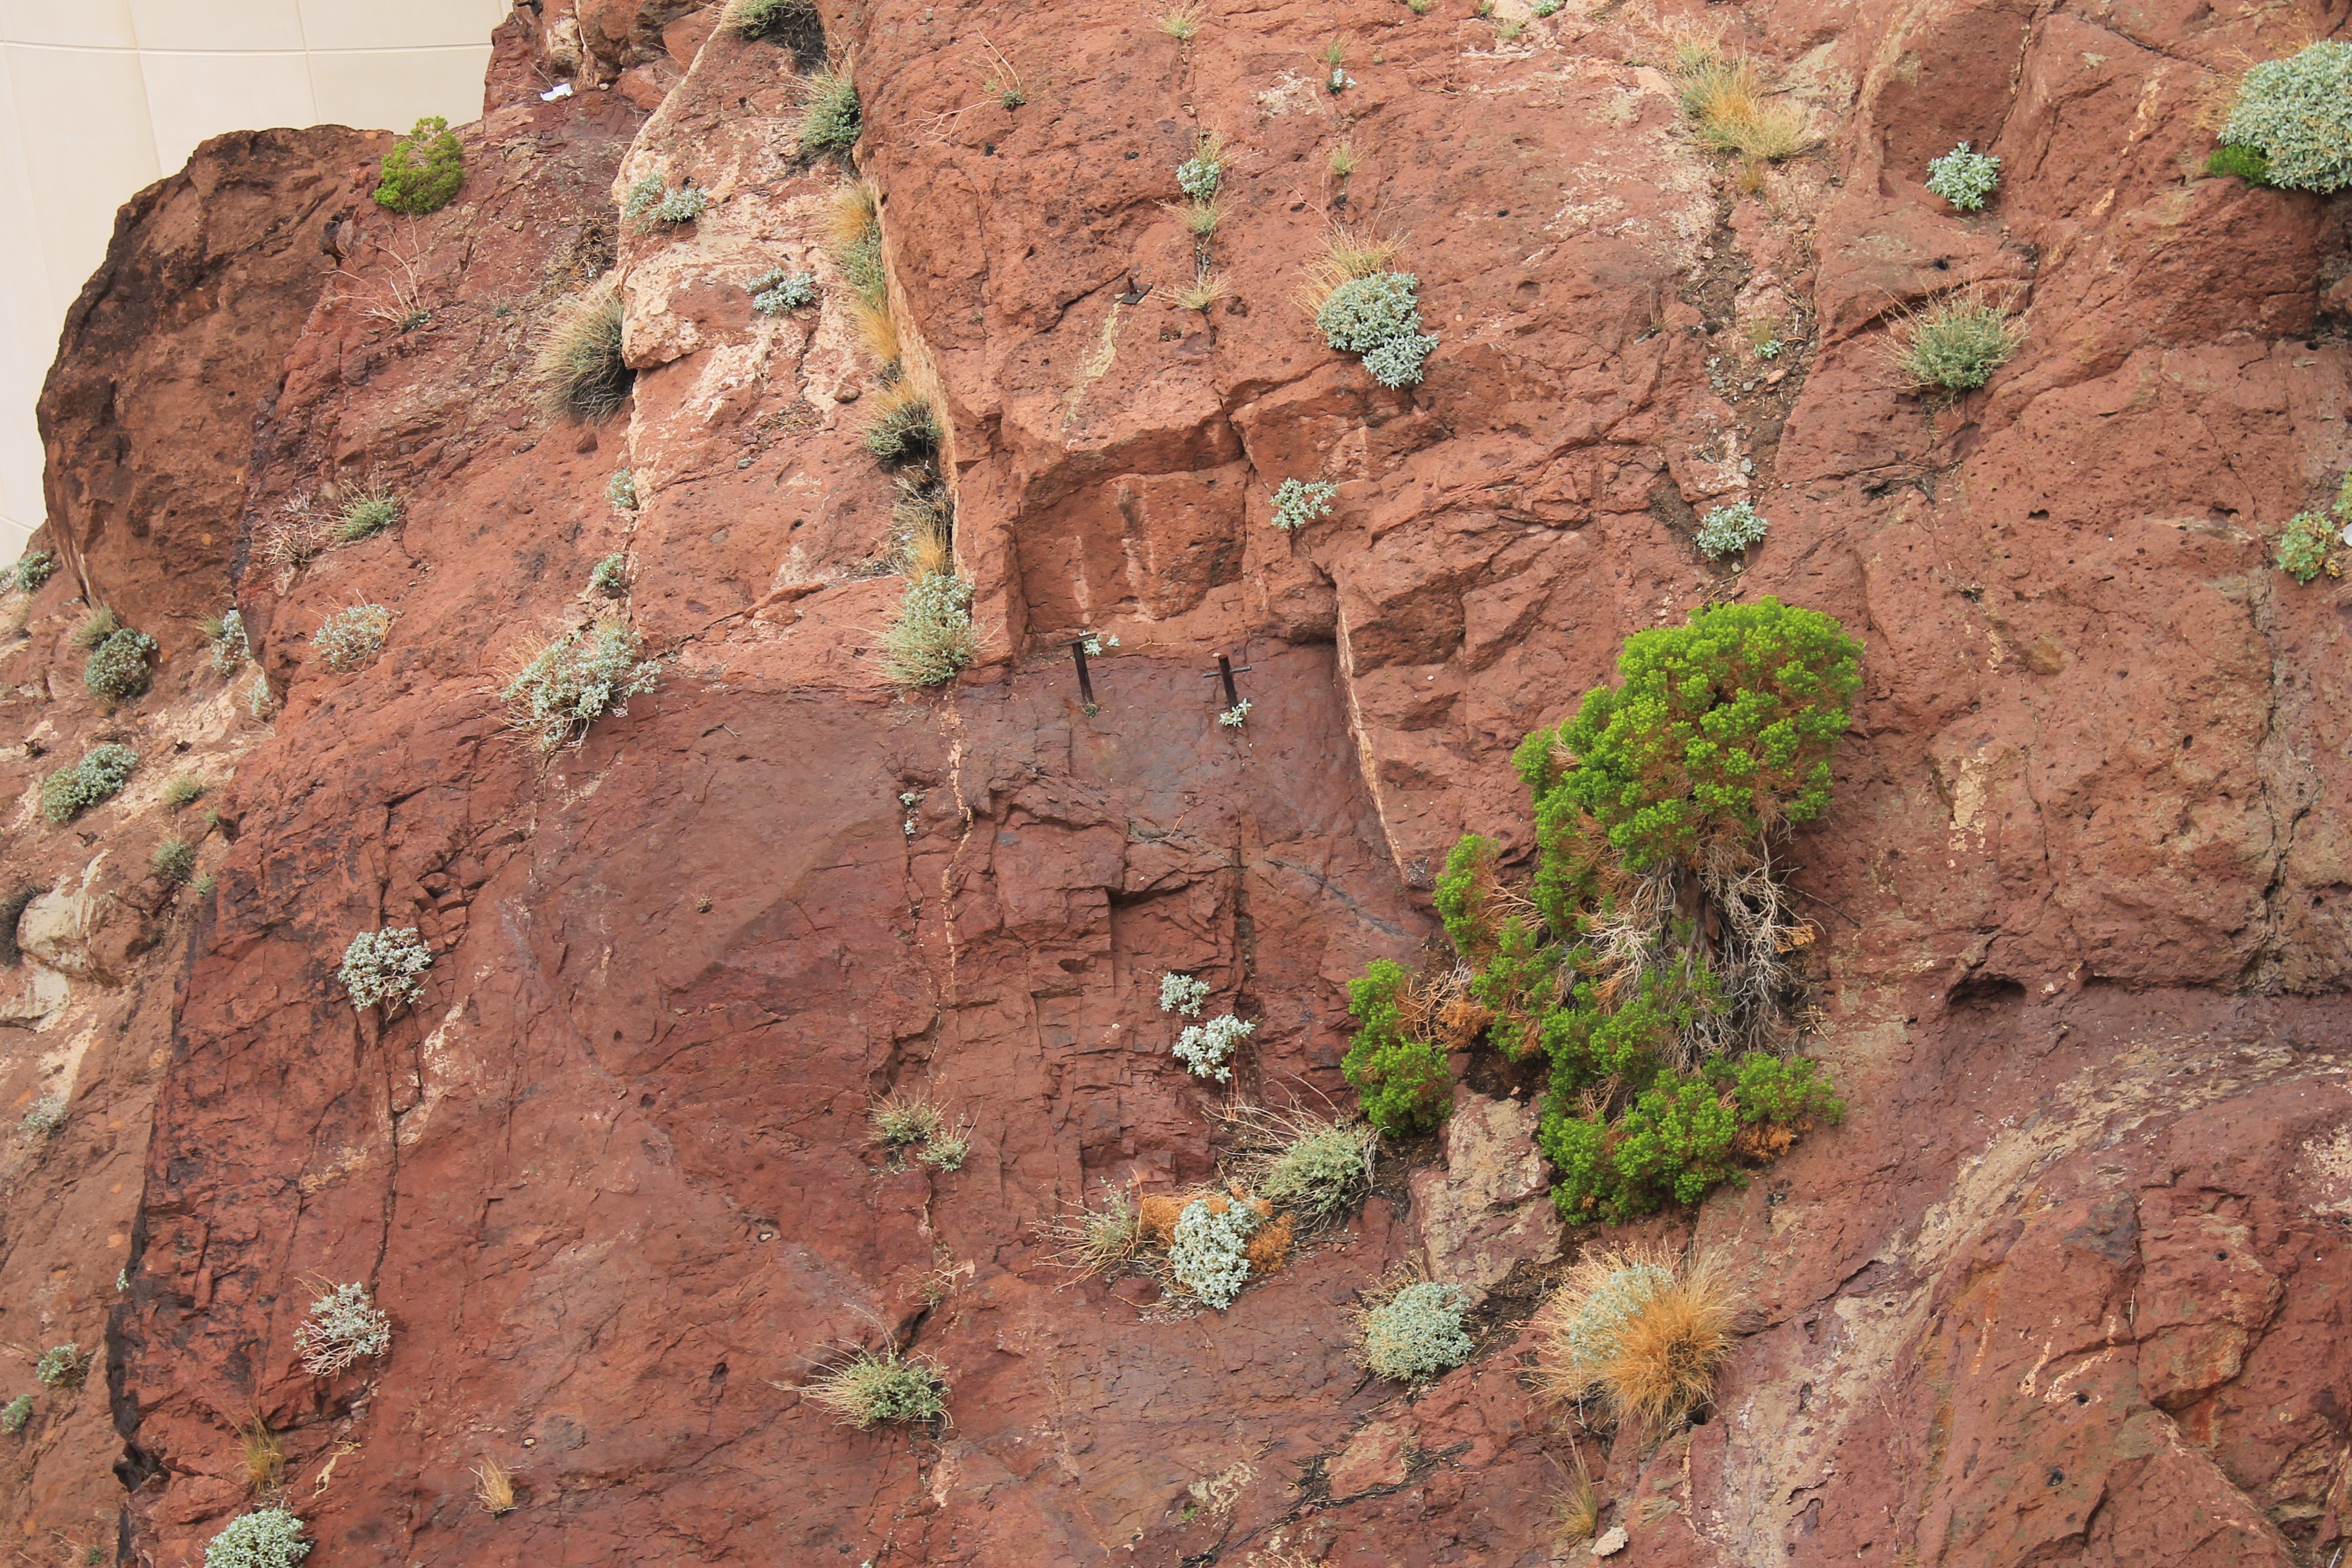
landscape, water, rock, mountain, architecture, structure, technology, bridge, desert, lake, river, travel, cliff, construction, high, usa, america, soil, landmark, industry, canyon, dam, reservoir, electricity, tourism, terrain, material, concrete, generator, energy, arizona, power, engineering, geology, colorado, outcrop, boulder, famous, nevada, electric, mead, hydroelectric, hydro, wadi, bedrock, generation, hoover, hoover dam, geological phenomenon